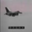
Label: airplane